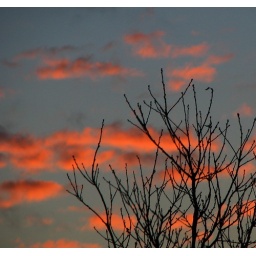
red sky in the morning...